Värm mer Öl och Bröd

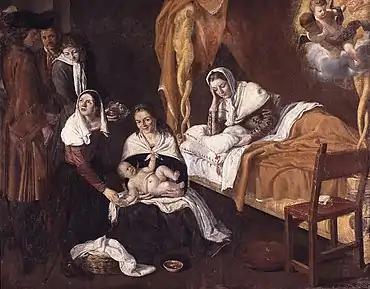
Childbirth at home in the 18th century. 1718 painting by

The Bellman interpreter Thord Lindé writes that the preparations for childbirth form an unusual theme for a song, certainly unique in Bellman's work. In unhygienic 18th century Stockholm, childbirth was a risky event, both for mother and baby. In Lindé's view, the epistle "weaves together birth and death in a very beautiful, sensitive, and gripping way".